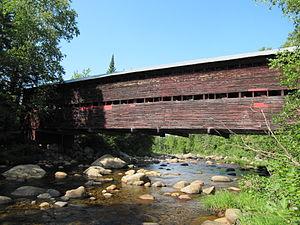
Pont de Saint-Placide-de-Charlevoix - vue de côté depuis l'amont (en regardant vers l'aval)
Cet article recense les lieux patrimoniaux de la Capitale-Nationale inscrits au répertoire des lieux patrimoniaux du Canada, qu'ils soient de niveau provincial, fédéral ou municipal.
Le pont de Saint-Placide-de-Charlevoix de Baie-Saint-Paul traverse le bras du Nord-Ouest près du hameau de Saint-Placide-de-Charlevoix. Il est le dernier pont couvert encore en fonction des neuf ponts autrefois présents dans la région touristique de Charlevoix et est le dernier en fonction de la région administrative de la Capitale-Nationale.
Cette liste recense les biens du patrimoine immobilier de la Capitale-Nationale inscrits au répertoire du patrimoine culturel du Québec. Cette liste est divisée par municipalité régionale de comté géographique.